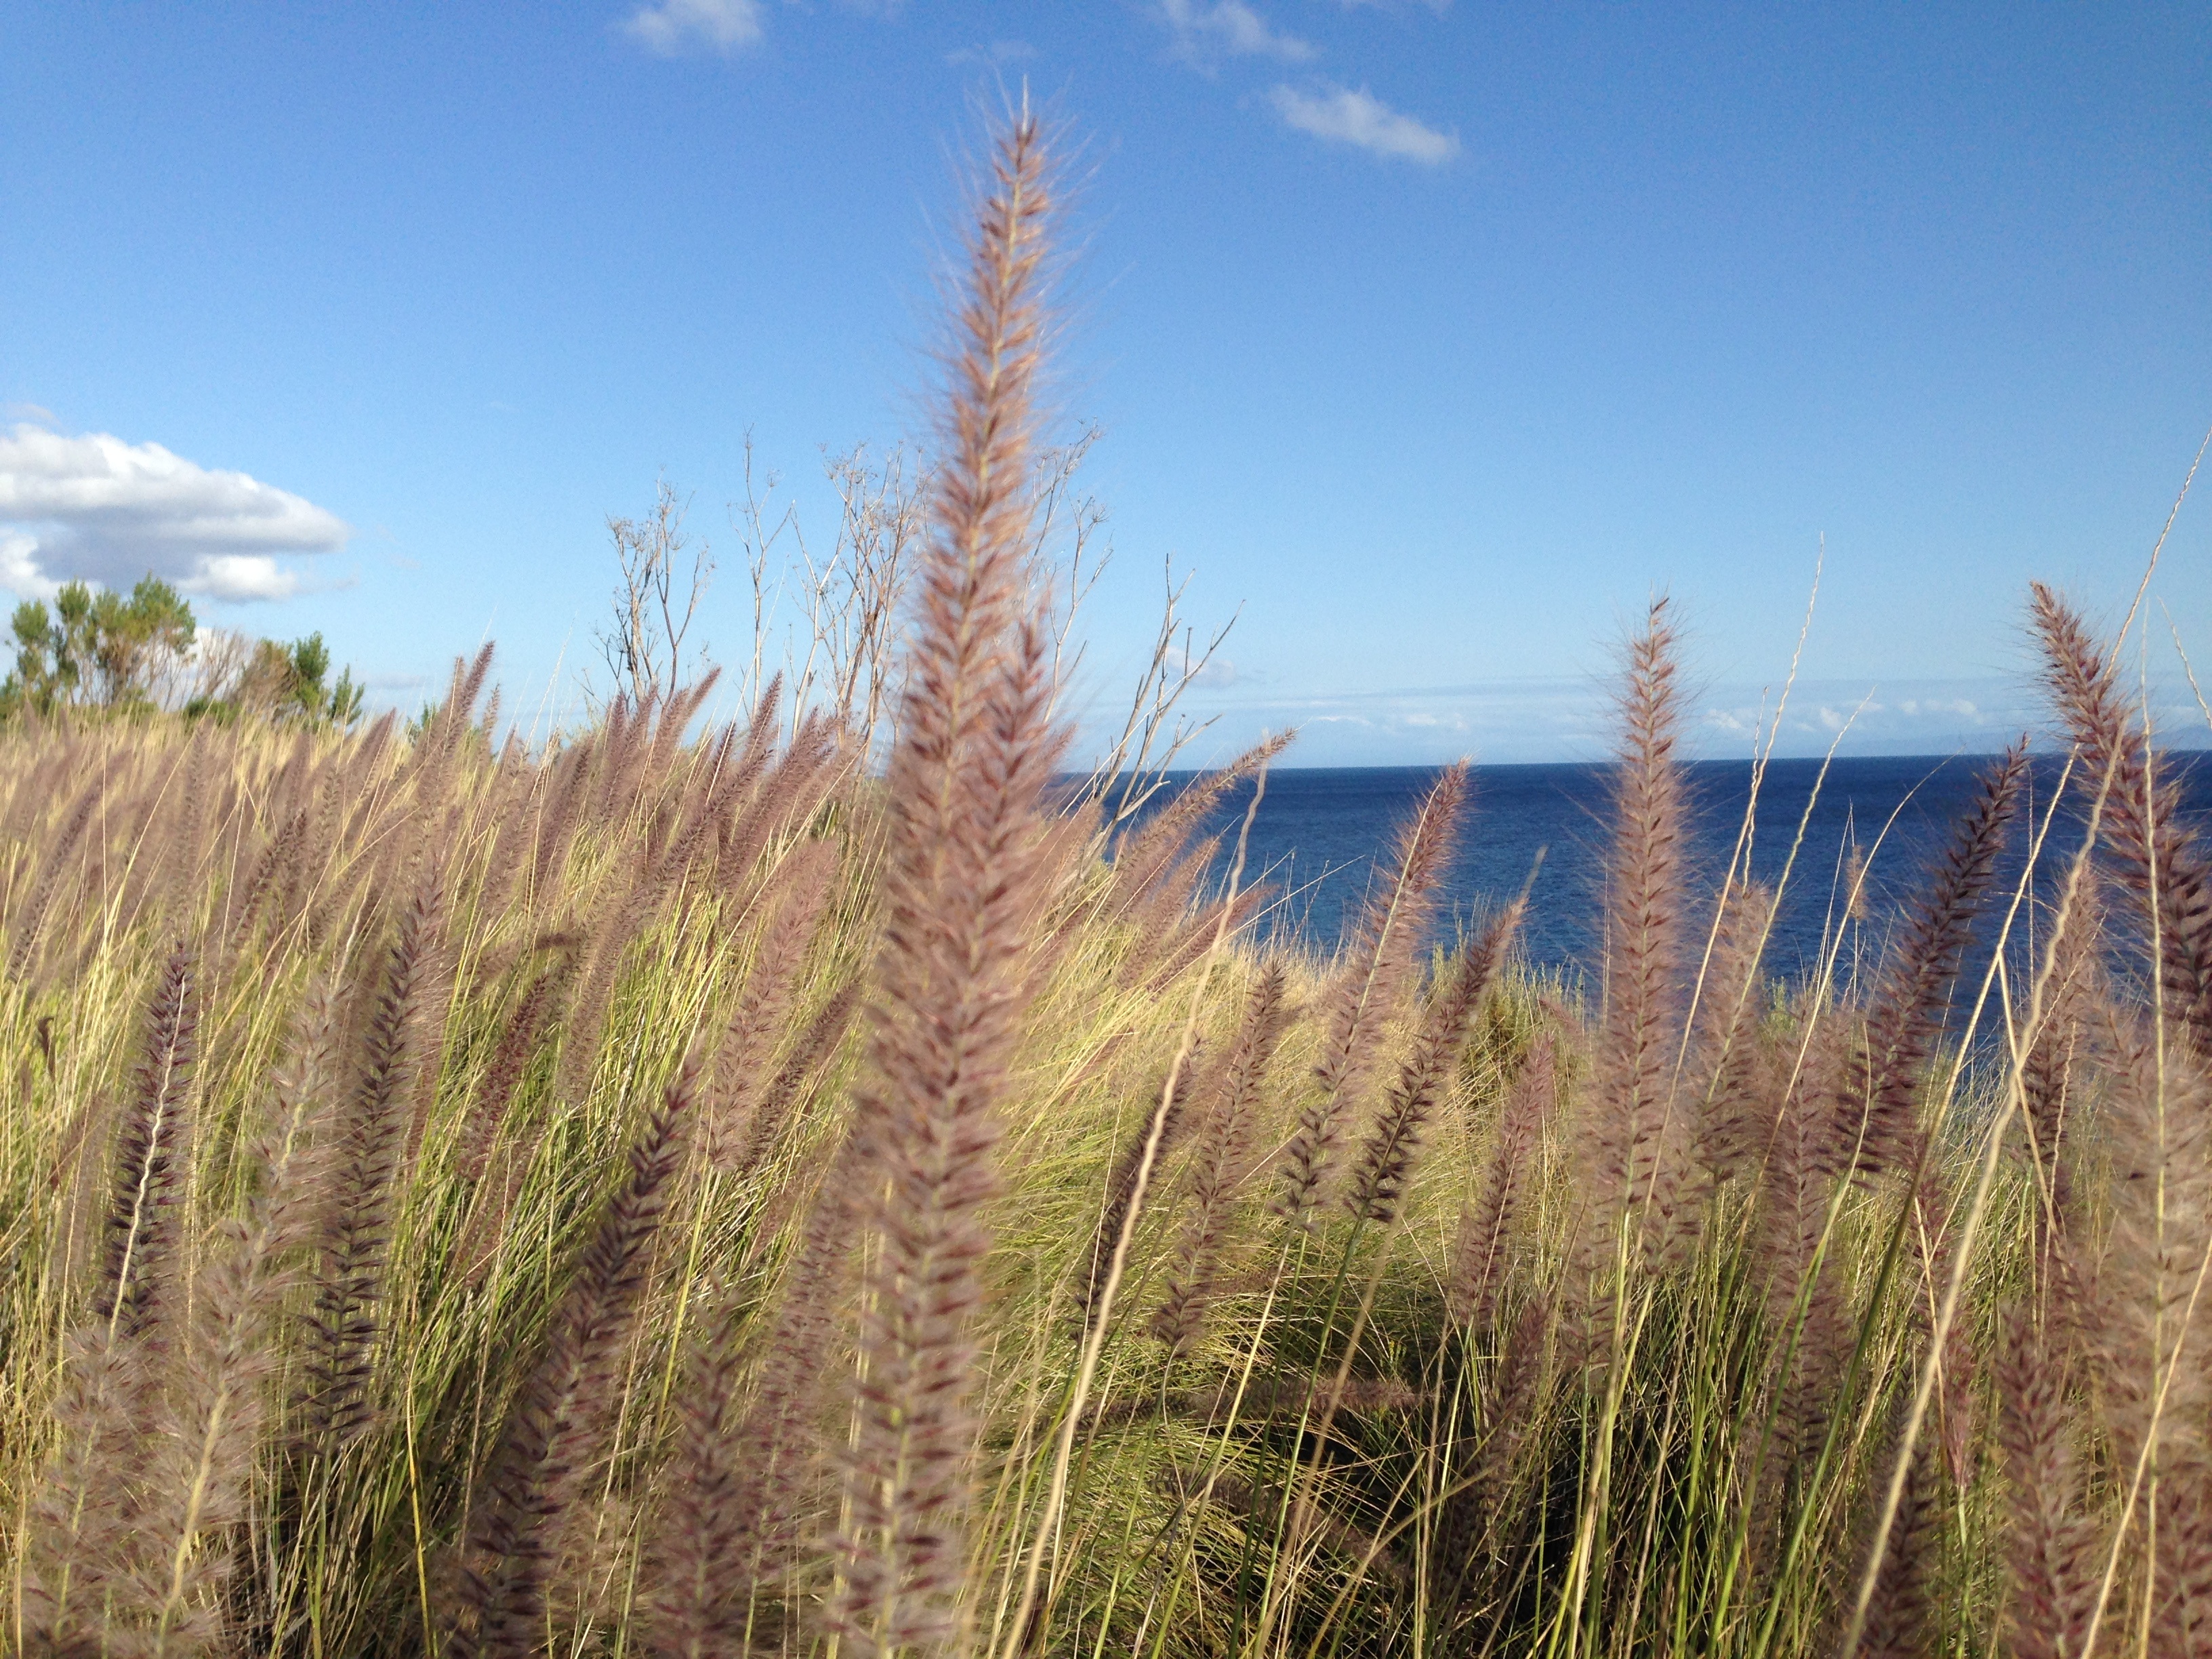
tree, grass, marsh, plant, field, meadow, prairie, wind, crop, agriculture, grassland, wetland, habitat, ecosystem, flowering plant, natural environment, grass family, land plant, phragmites